Gulf of Salerno

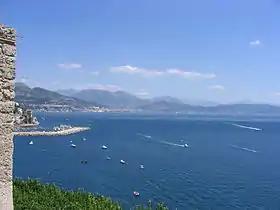
The Gulf of Salerno seen from the Amalfi Coast.

The Gulf of Salerno (Italian: "Golfo di Salerno") is a gulf of the Tyrrhenian Sea in the coast of the province of Salerno in south-western Italy.